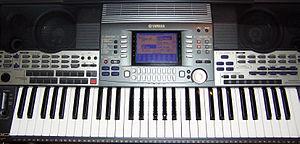
Yamaha PSR 9000 Claviers Arrangeurs
Yamaha est une entreprise japonaise opérant dans de nombreux domaines, parmi lesquels les instruments de musique, les motos, les motoneiges, scooters des mers, les moteurs, les circuits intégrés et les appareils électroniques grand public. Elle a été fondée en 1887 par un horloger pour la fabrication d'orgues, Torakusu Yamaha, mais s'est diversifiée à partir de la Seconde Guerre mondiale. Elle est devenue, depuis, une multinationale.